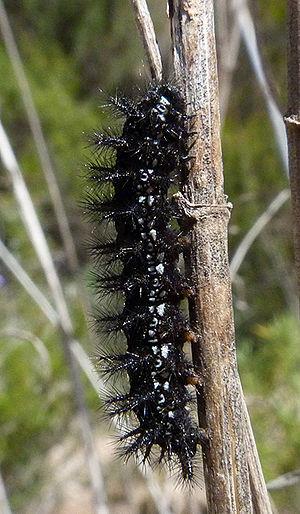
Le Damier des knauties ou Damier de Godart est une espèce de lépidoptères appartenant à la famille des Nymphalidae, à la sous-famille des Nymphalinae et au genre Euphydryas.